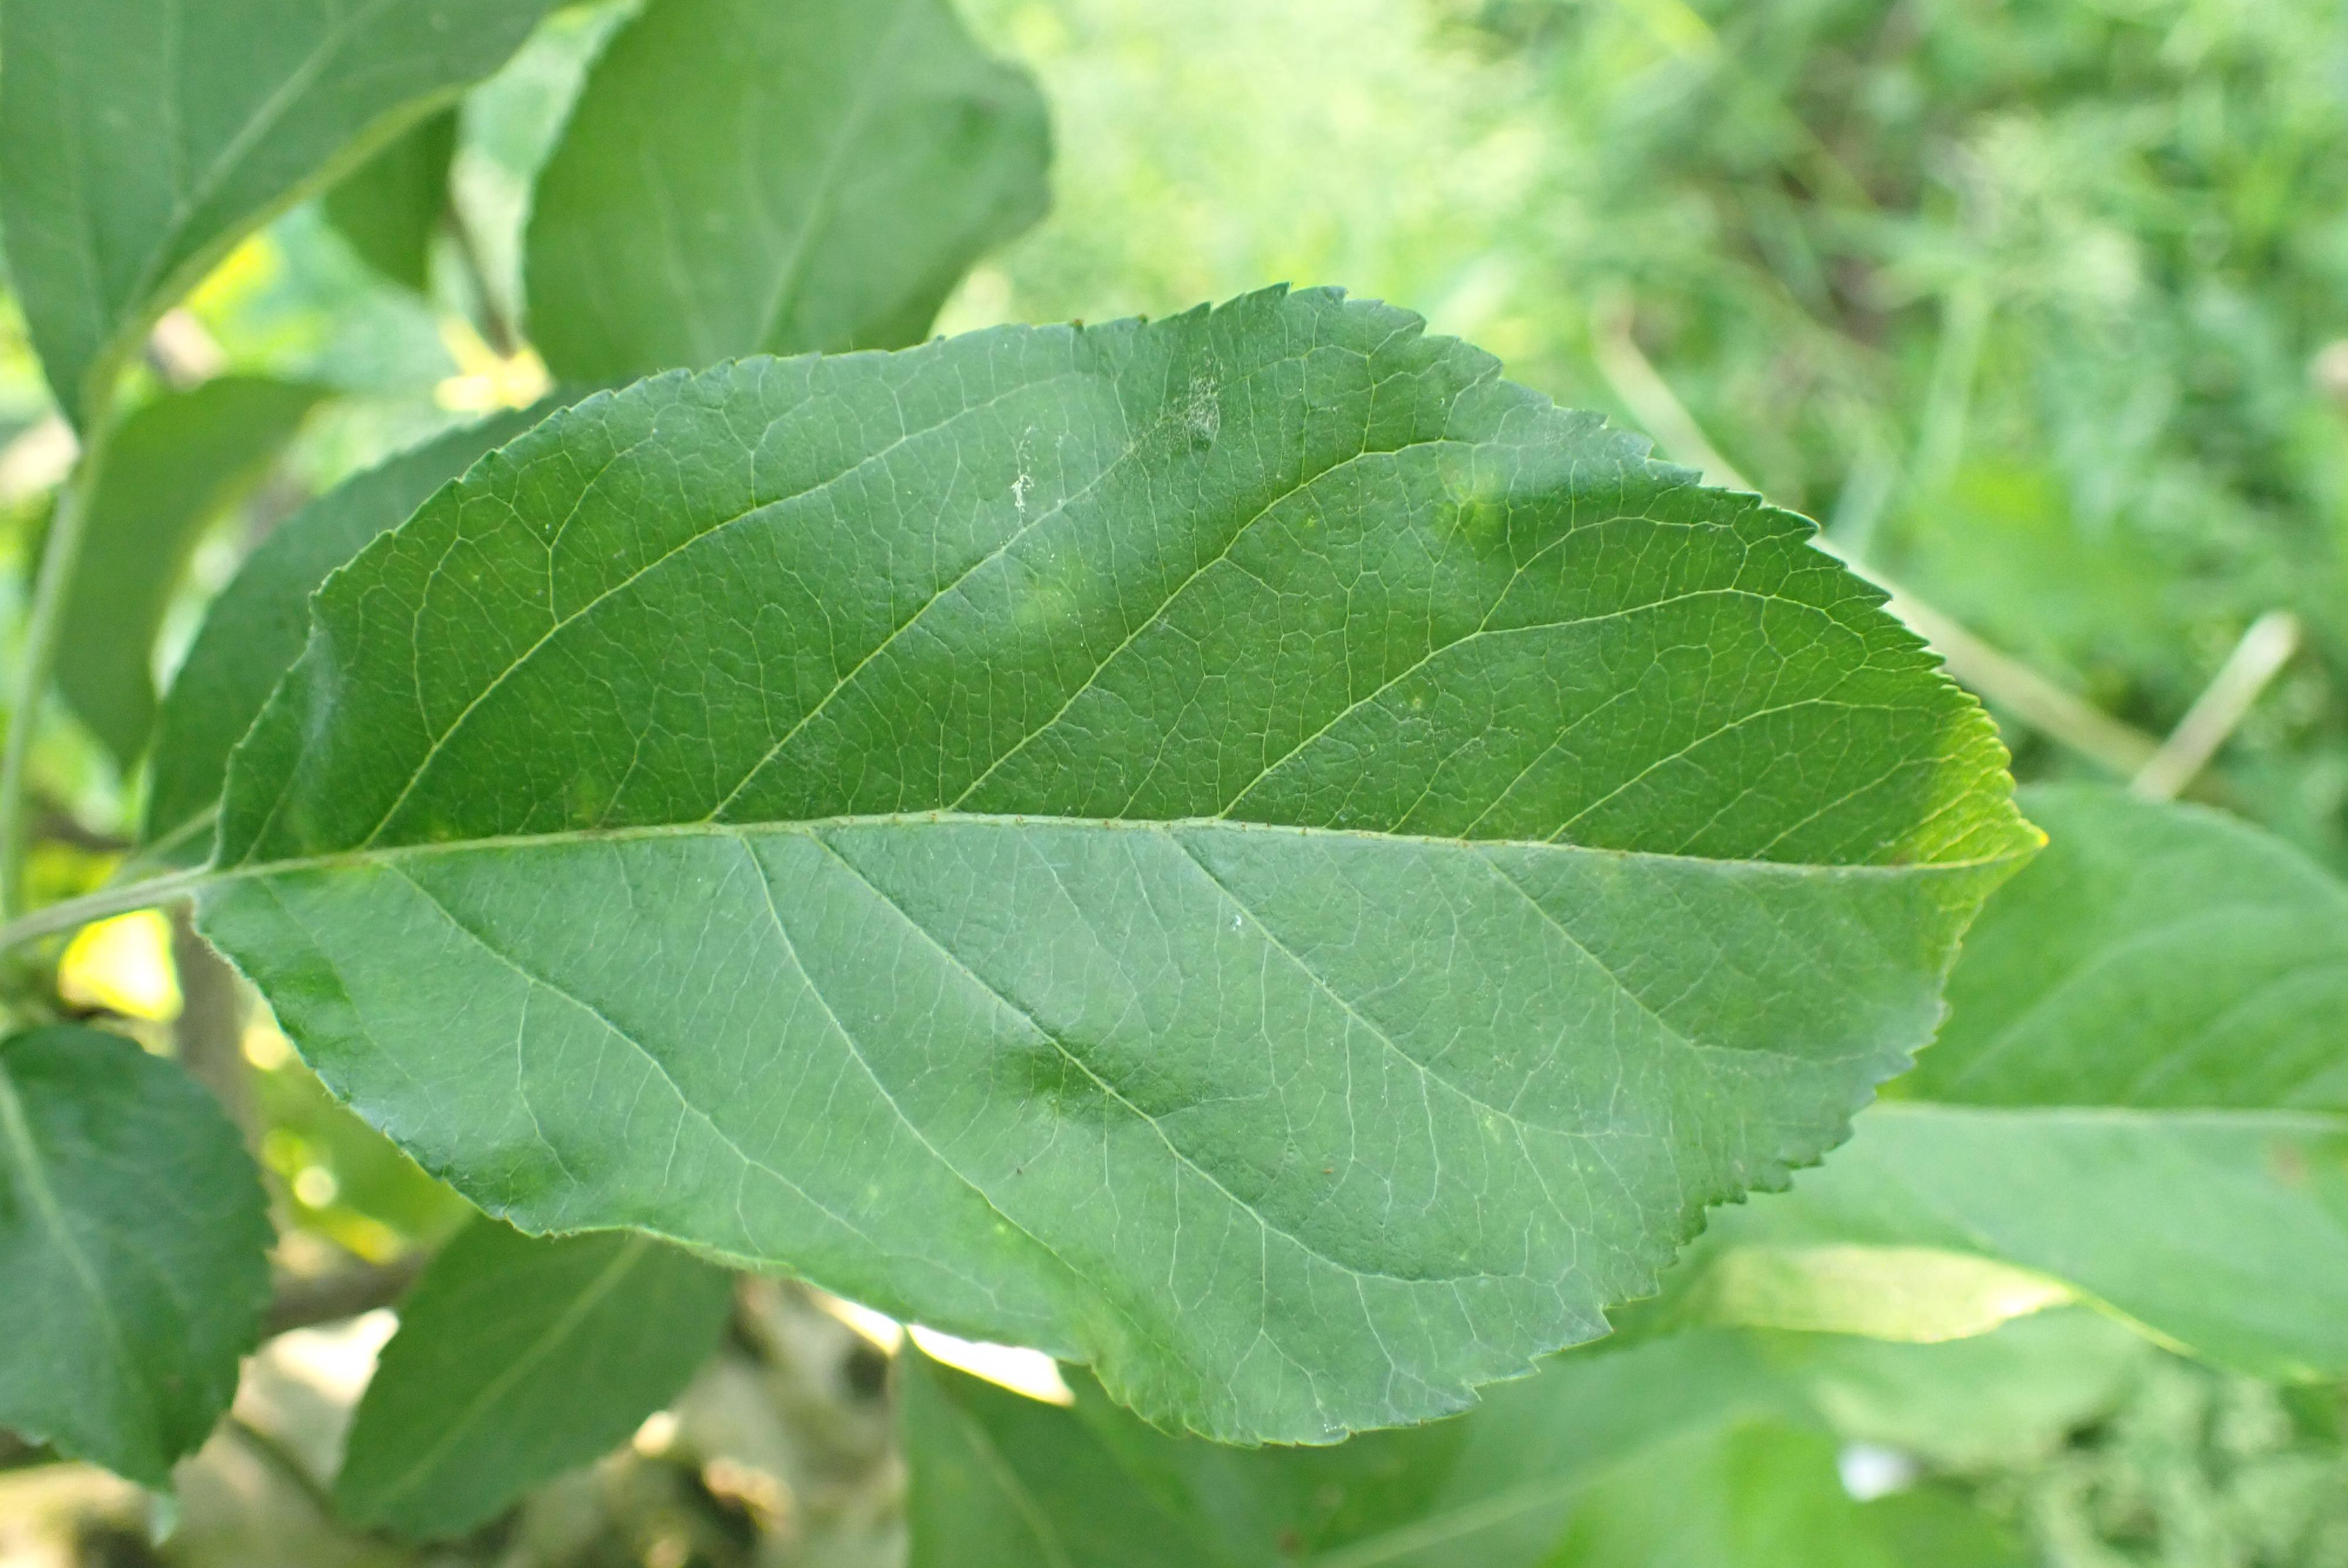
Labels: scab